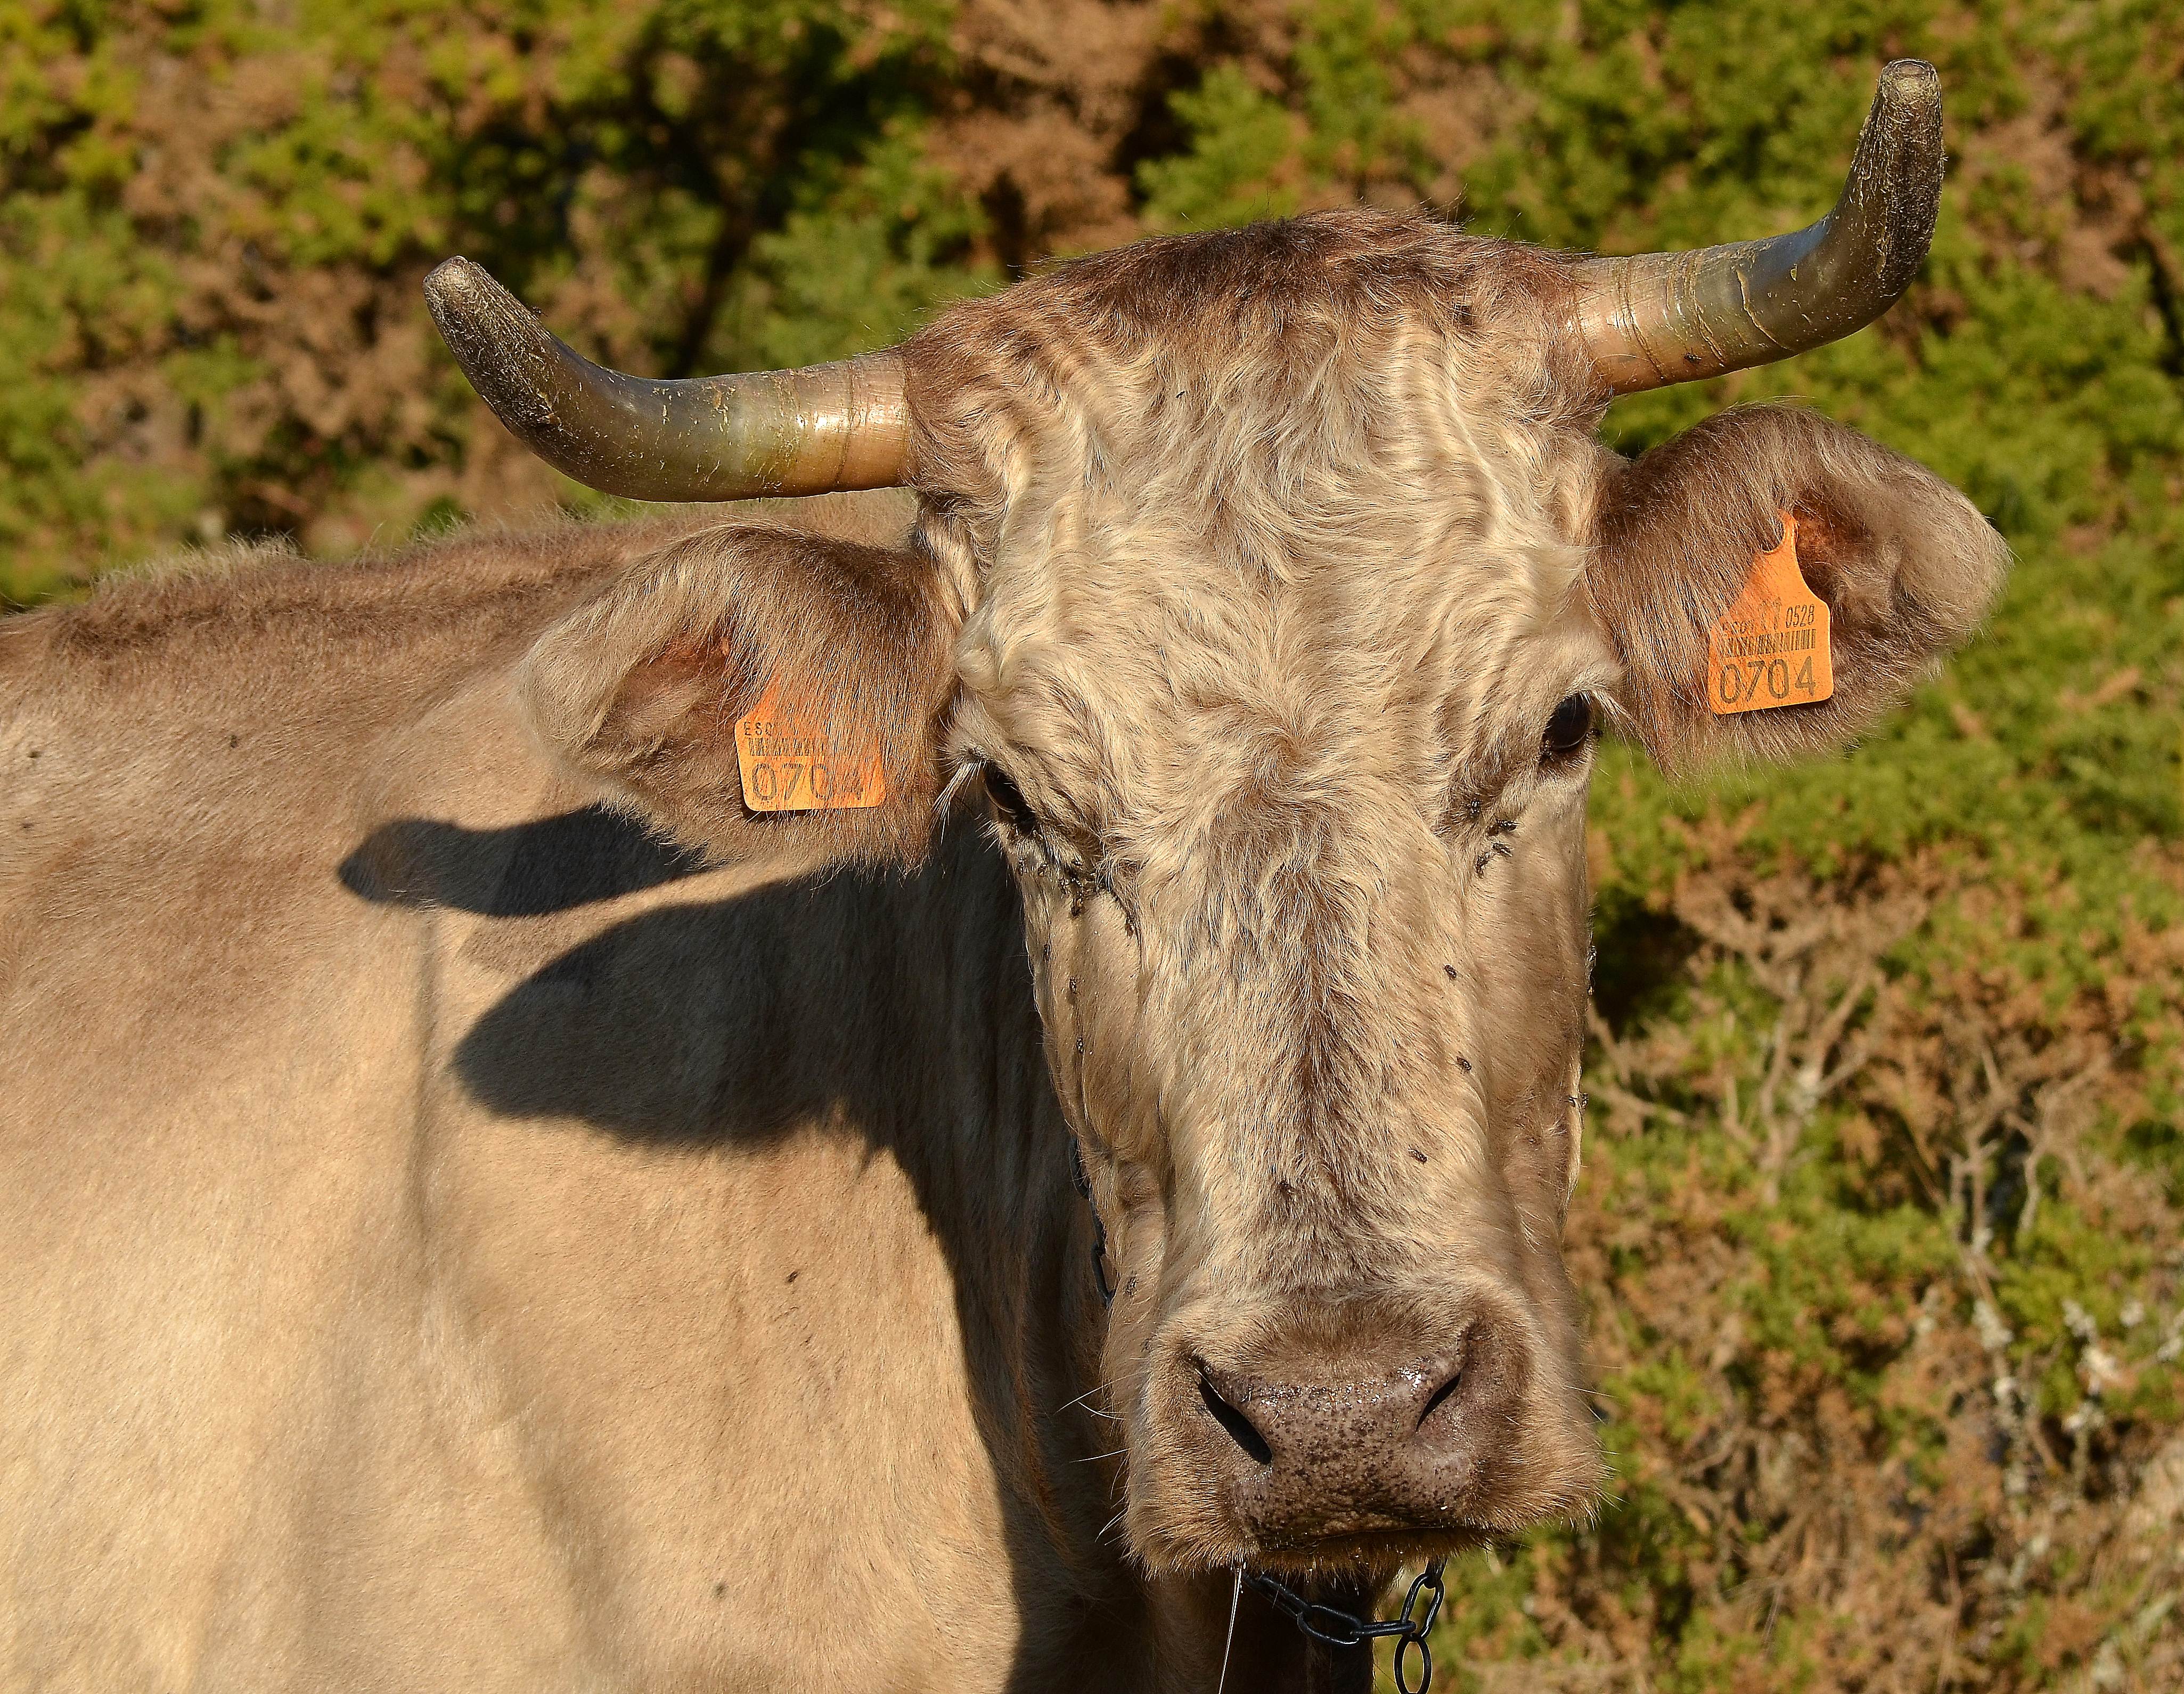
wildlife, horn, macro, pasture, grazing, mammal, fauna, bull, animals, vertebrate, ggl1, xovesphoto, animales, gphoto, nikond5100, ox, water buffalo, barbary sheep, cattle like mammal, cow goat family, texas longhorn